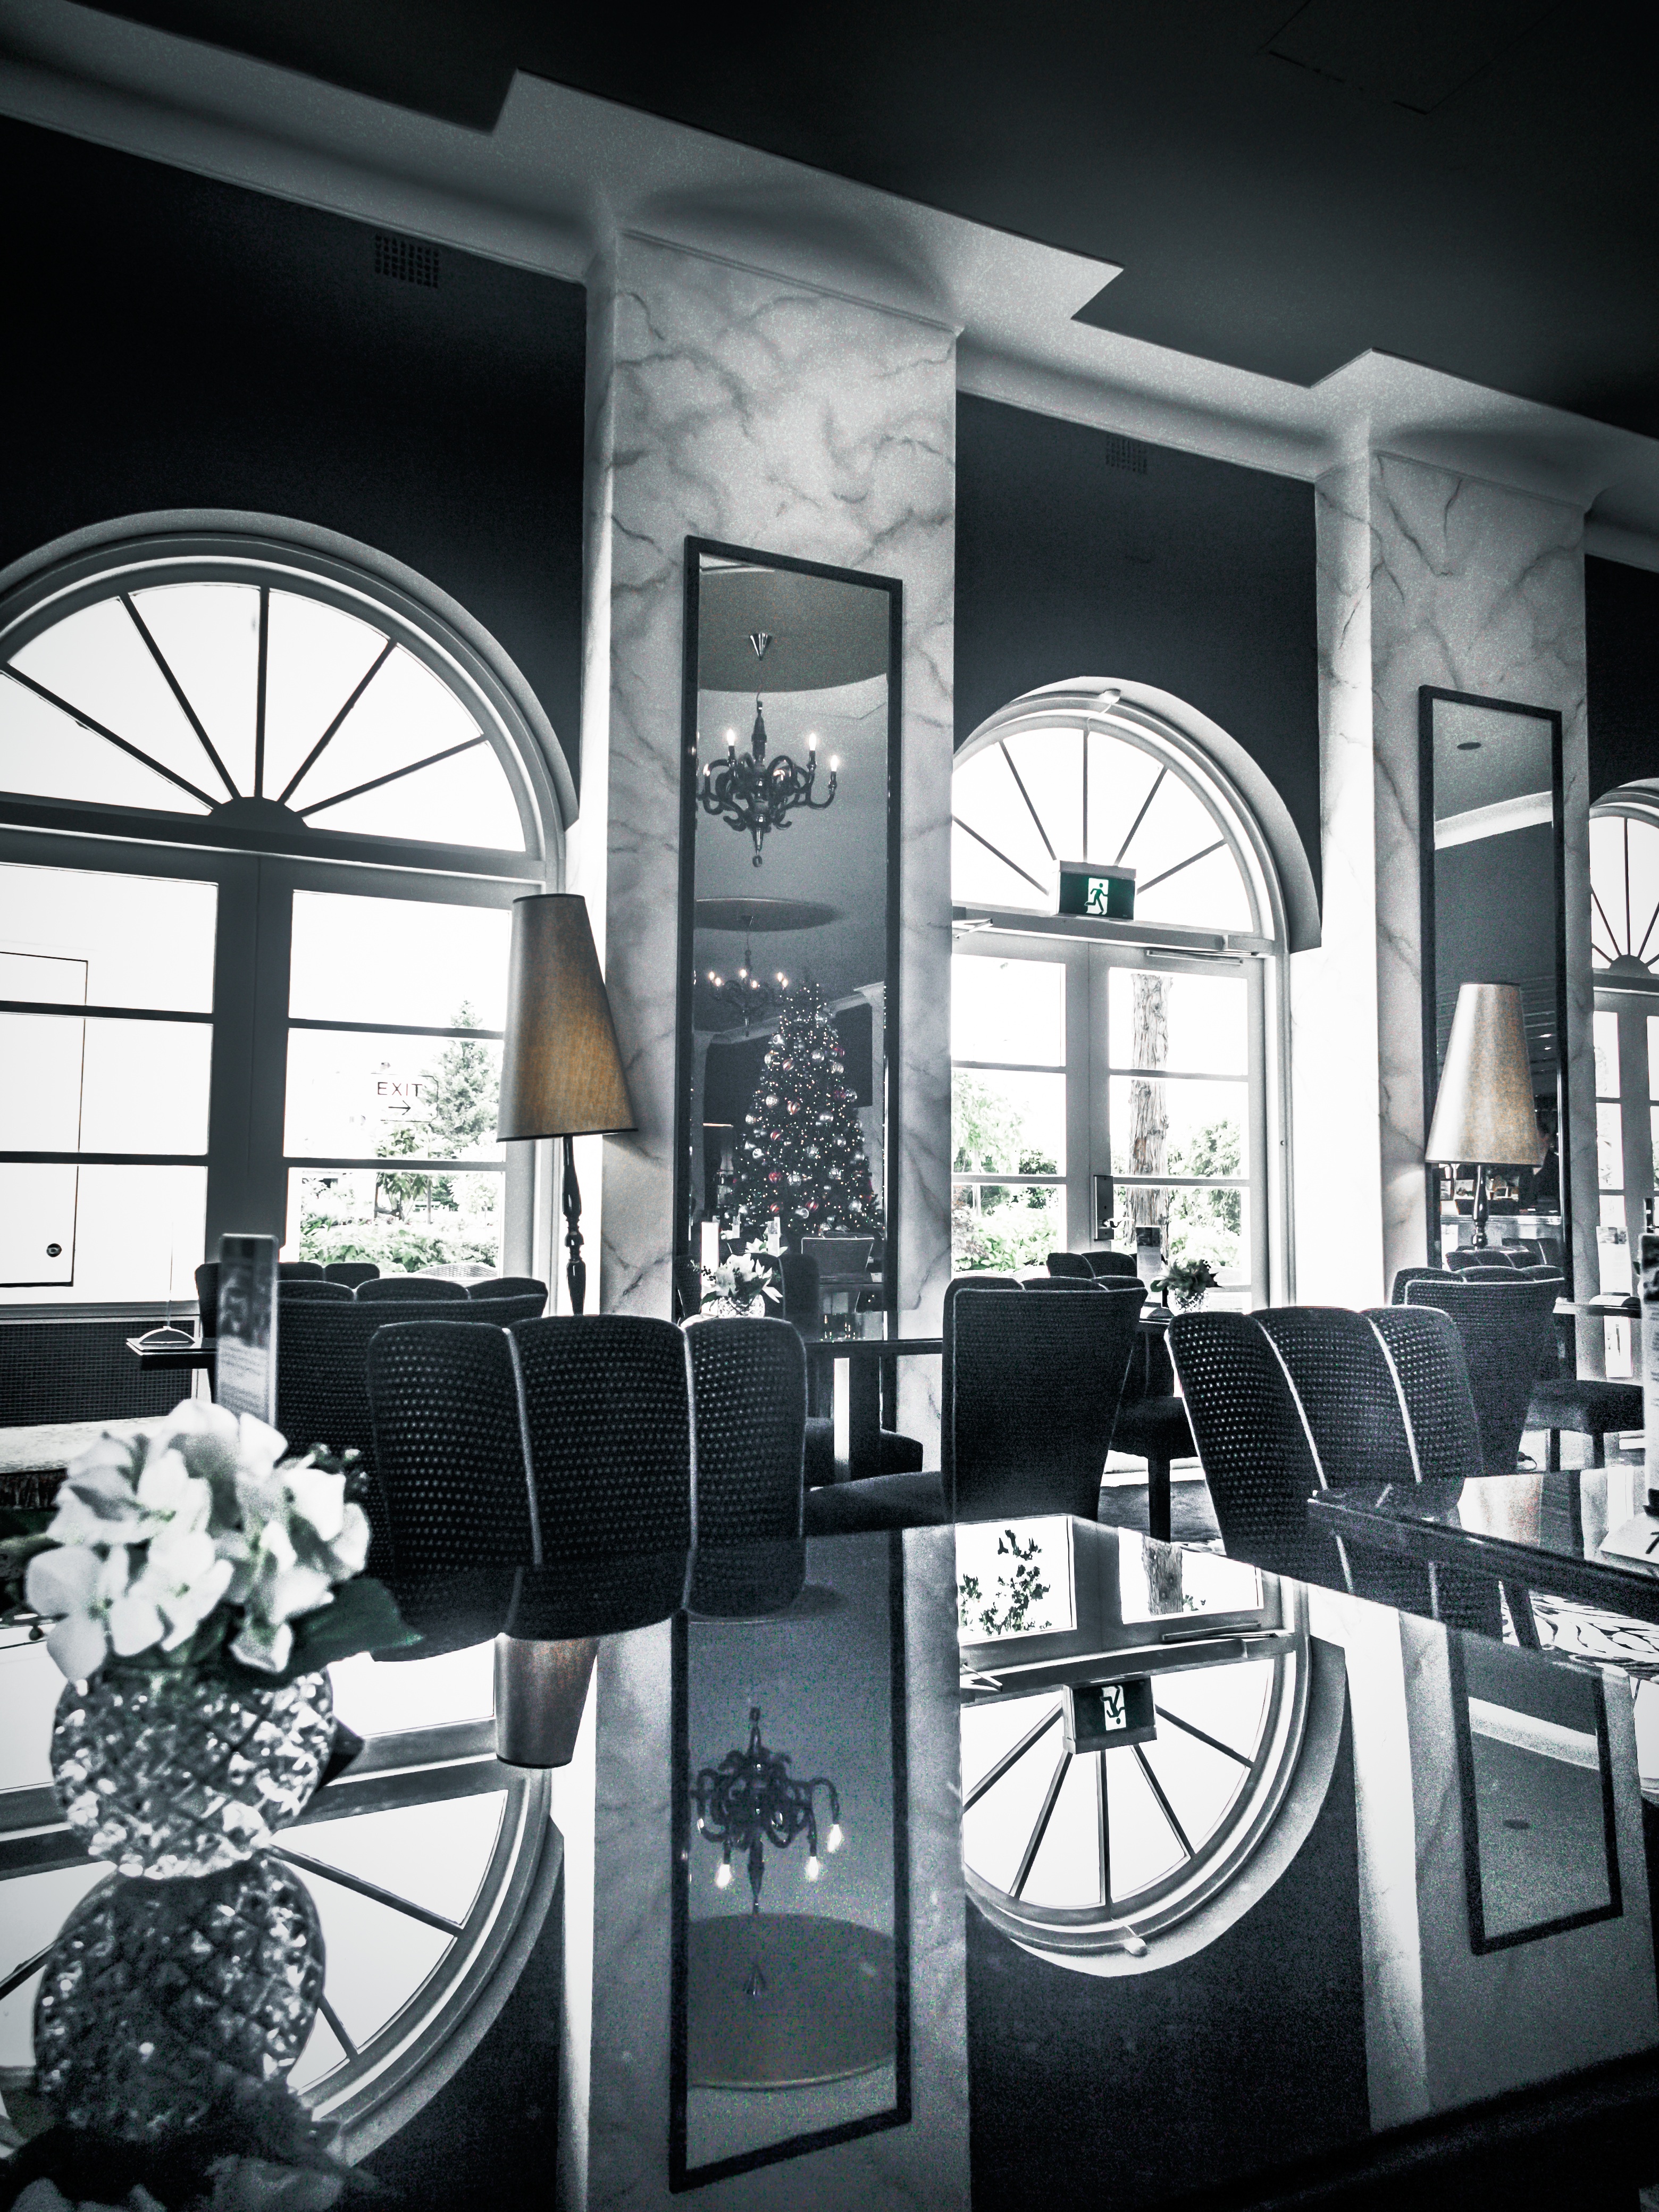
window, room, lighting, interior design, design